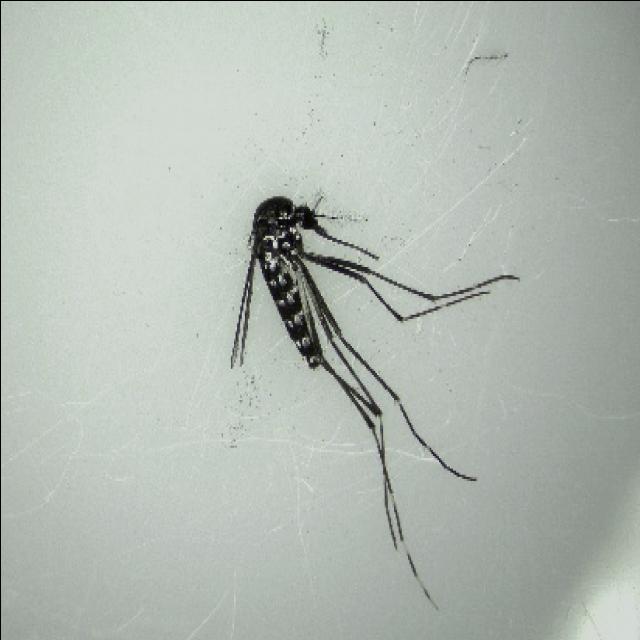
Species: aedes_albopictus